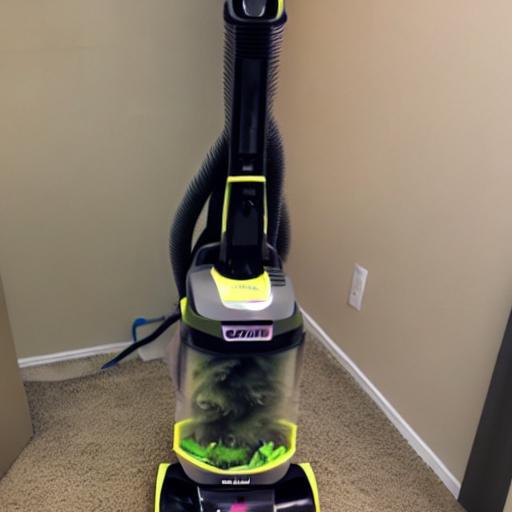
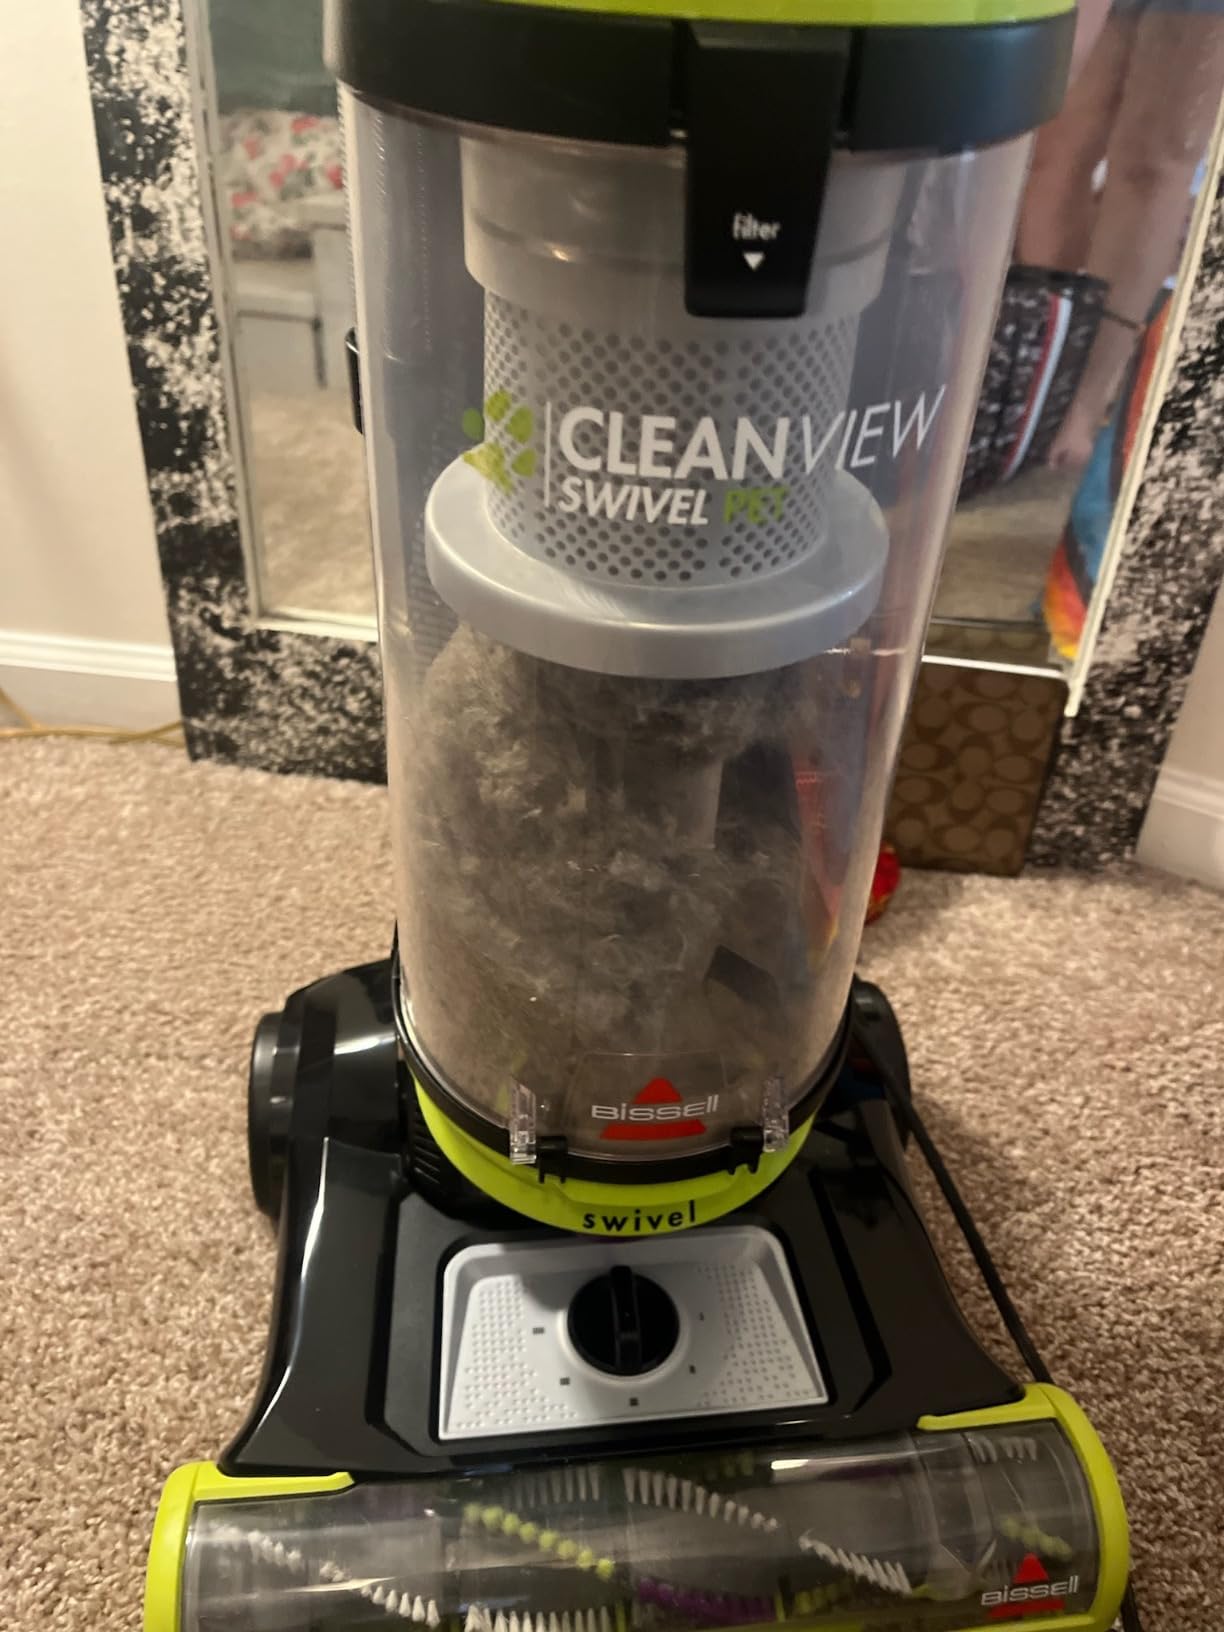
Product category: items_vacuum
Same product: no